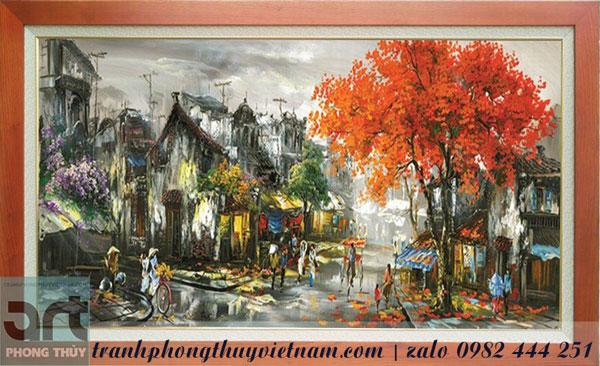
có một con phố xuất hiện ở trong bức tranh